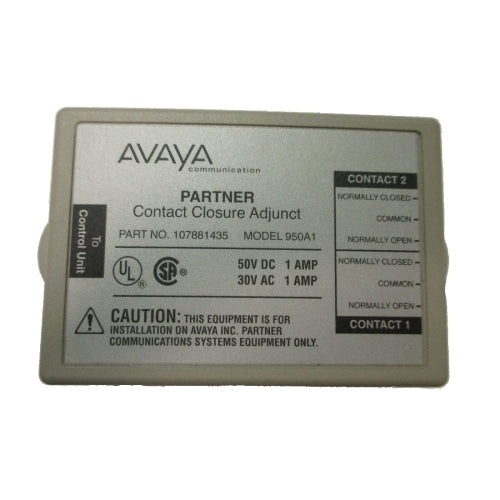
Avaya Partner ACS Contact Closure Adjunct (107881435) (Refurbished)
Key Features: Mnfr. Part #: 107881435 Provides connection to devices up to 800 feet from Control Unit. Can operate an electronic door strike or alert. Compatible with Partner ACS Release 3.0 or greater. Operates 2 Contact Closure Devices. Control Two Electronic Devices, such as locks on a Security Door or Electric Gate. Provides Interface Between Contact. Closure Jack on ACS Devices.
Brand: Main Resource
Category: Electronics > Communications > Telephony